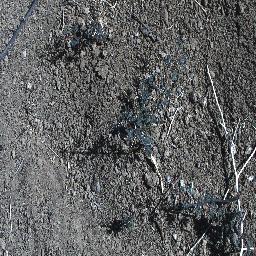
Label: prickly_acacia